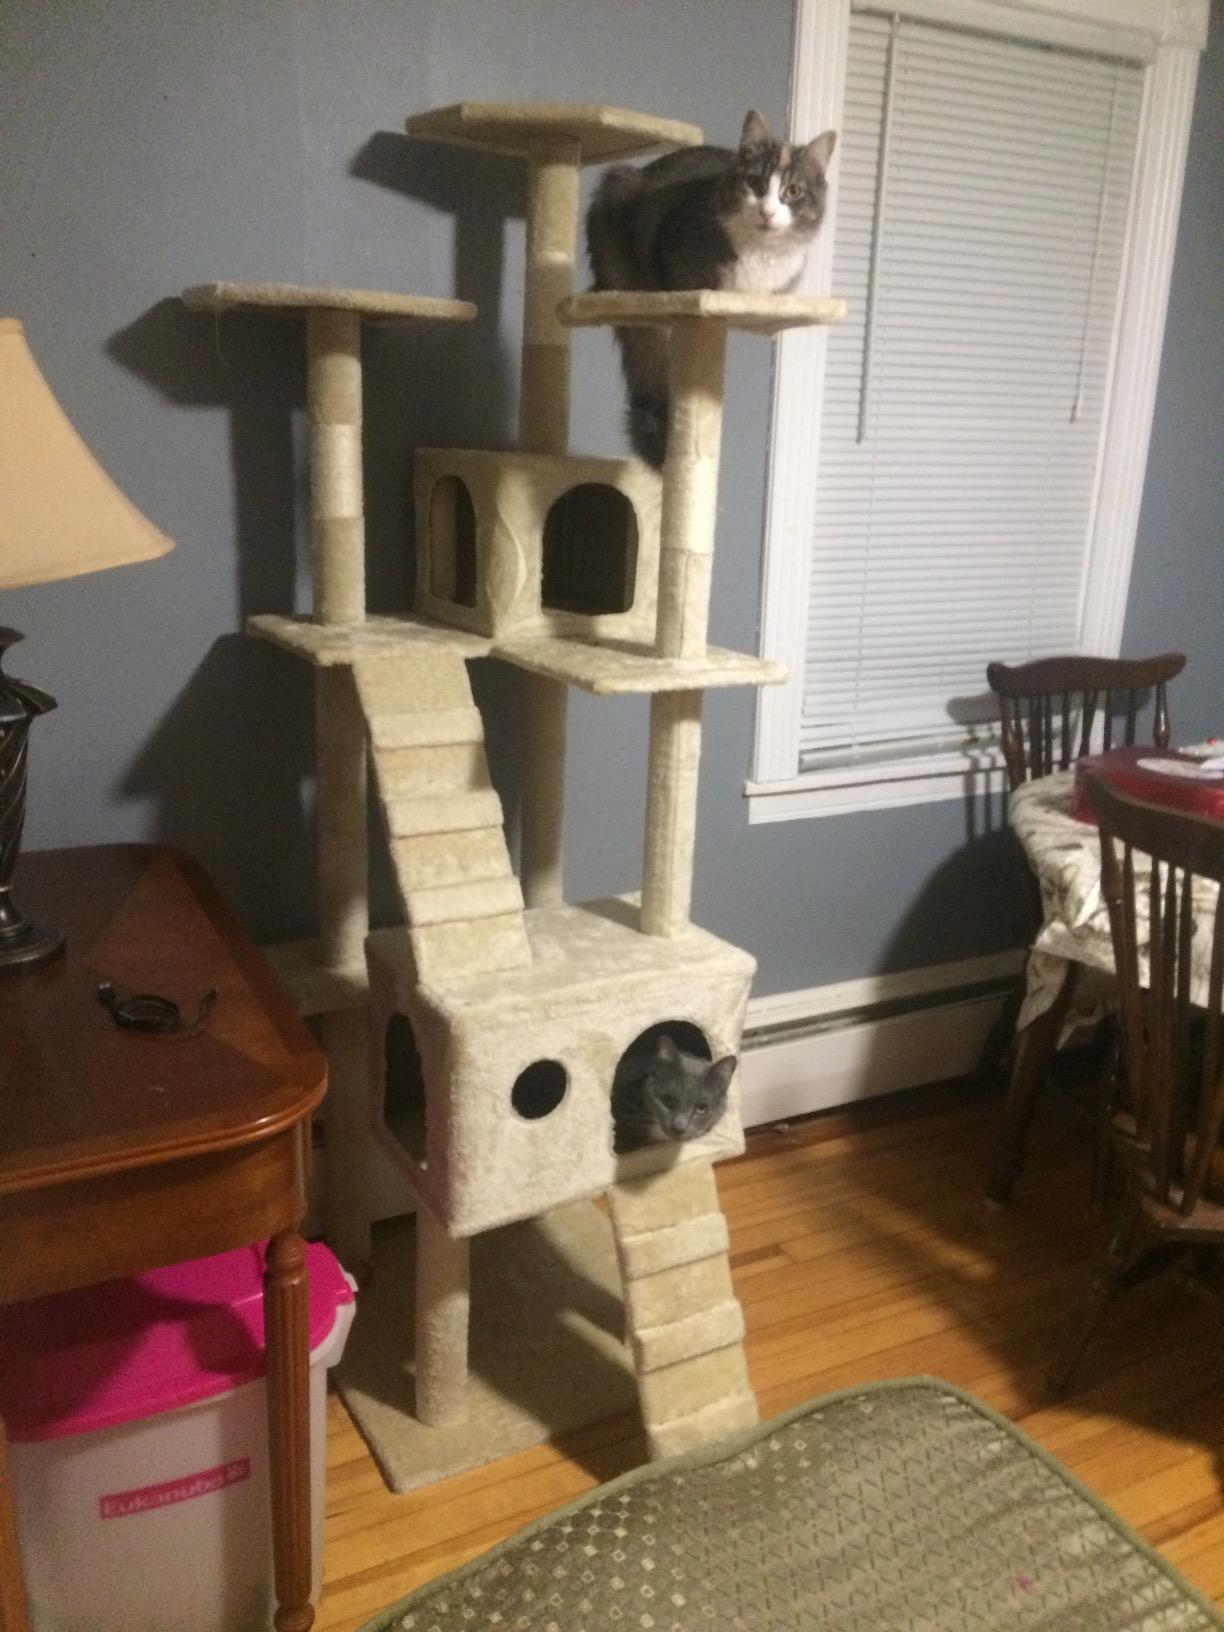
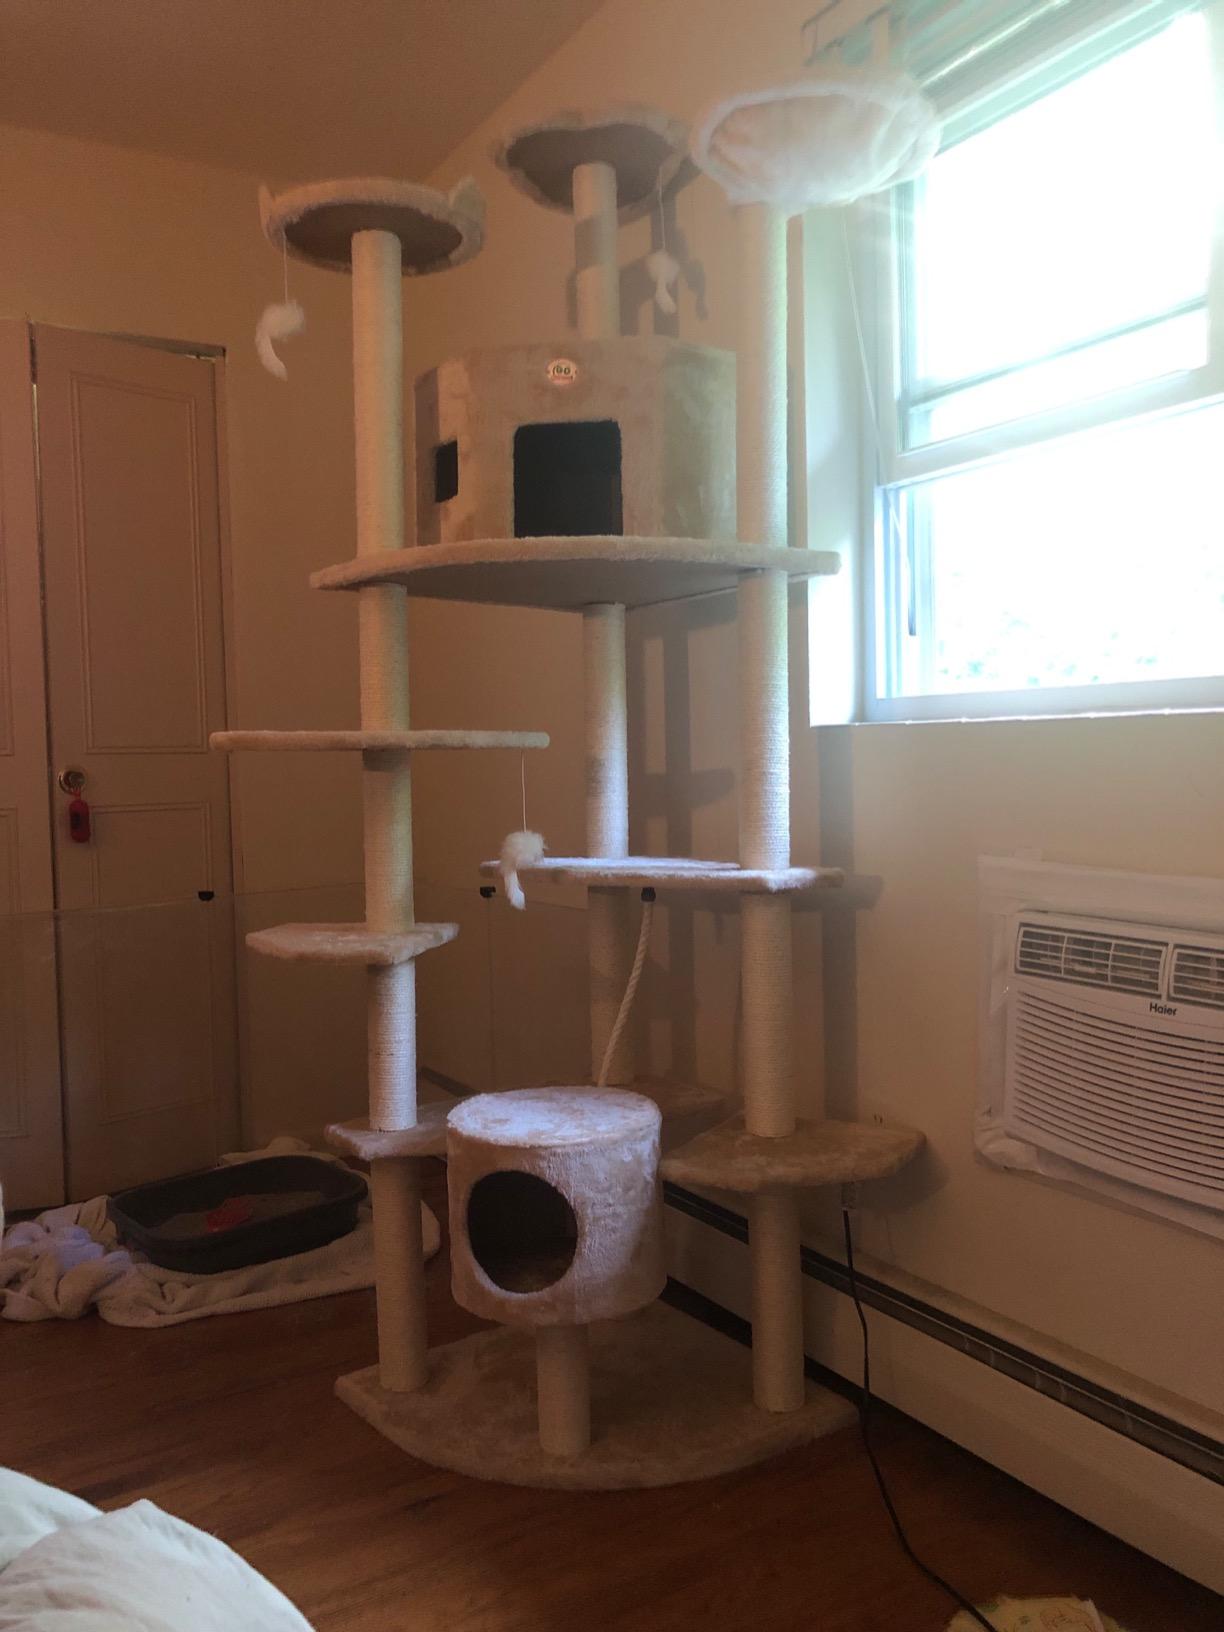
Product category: items_cat tree
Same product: no